Answer in natural language. Which point is closer to the camera taking this photo, point B  or point C? Choose between the following options: B or C
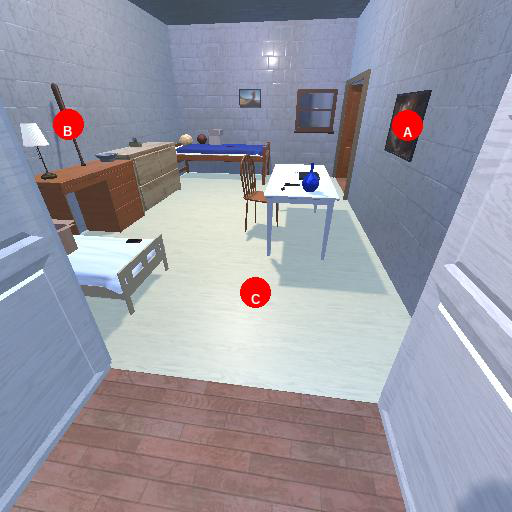
<answer>C</answer>